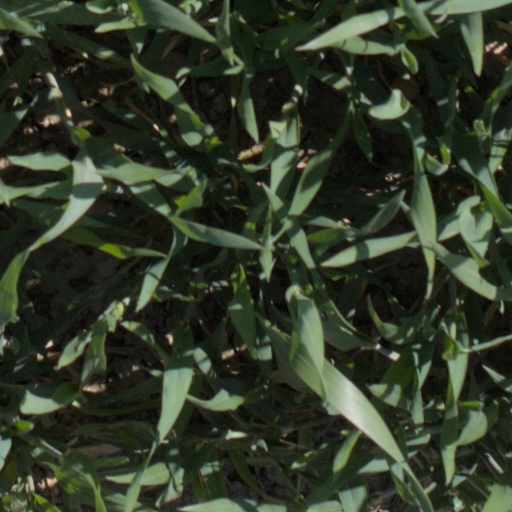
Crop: wheat